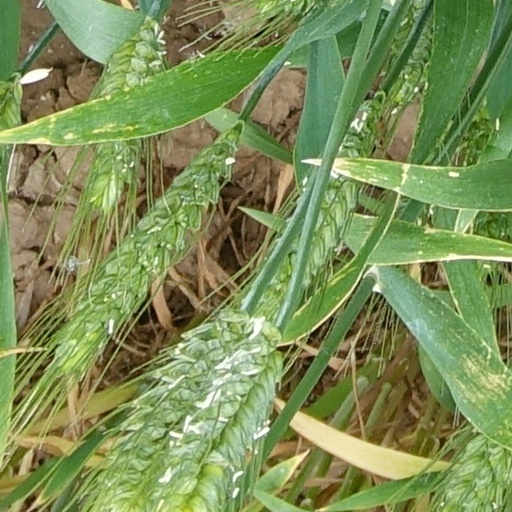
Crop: wheat